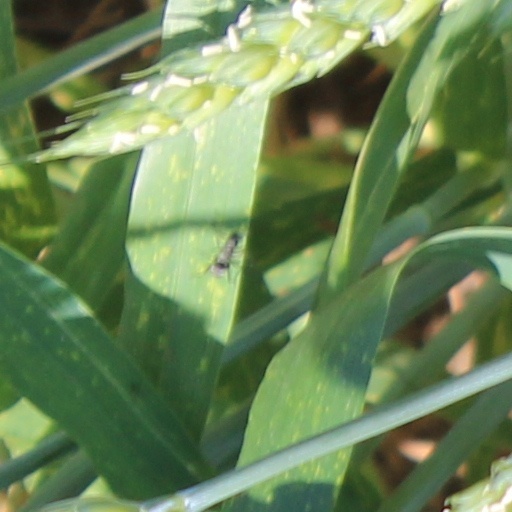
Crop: wheat